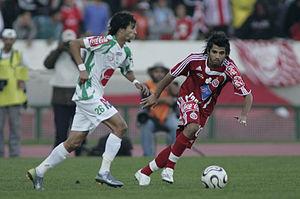
Redallah Doulyazal, né le 3 septembre 1985 à Casablanca, est un footballeur marocain. Il évolue au poste de milieu de terrain au Kawkab de Marrakech.
Said Fettah est un footballeur international marocain né le 15 janvier 1986 à Casablanca. Il joue au poste de milieu de terrain à Widad Témara.